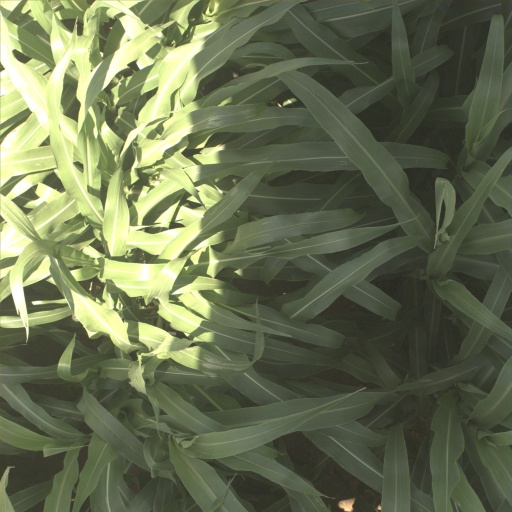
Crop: sorghum